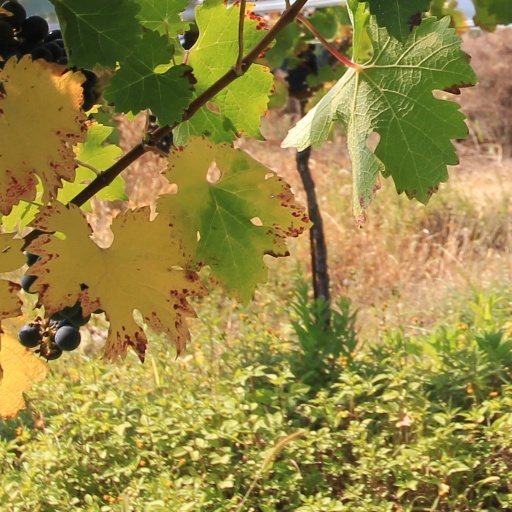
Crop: grape